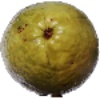
Label: guava